Answer in natural language. Considering the relative positions, where is black colour dog bed with respect to framed mountain landscape photo? Choose between the following options: left or right
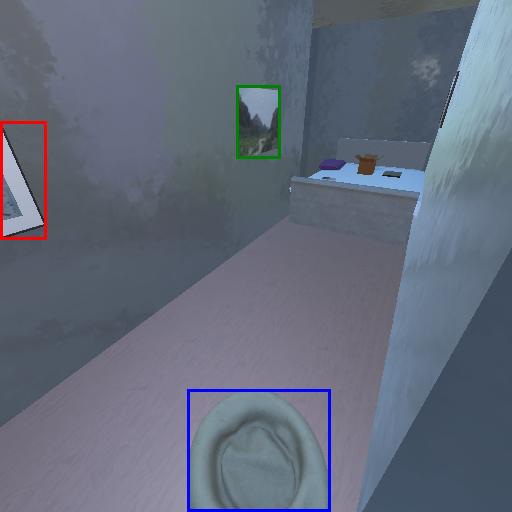
<answer>left</answer>